Oud Metha (Dubai Metro)

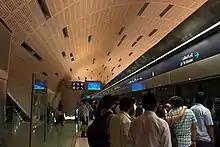
Station interior in 2013

The station opened as part of the Green Line on 9 September 2011. It is close to The Indian High School, Dubai and the Dubai English Speaking School junior school site for 3–11 year olds, other Schools, hospitals, and popular attractions like the Dubai Frame, Zabeel Park are nearby Iranian Club Dubai. Oud Metha Metro Station is a station on the Green Line of the Dubai Metro, located in the Oud Metha area of Dubai and the station is close to popular landmarks such as Wafi Mall, Lamcy Plaza, and Dubai Healthcare City. It also provides easy access to nearby schools, cultural centers, and religious institutions, including St. Mary's Catholic Church and the Iranian Club.